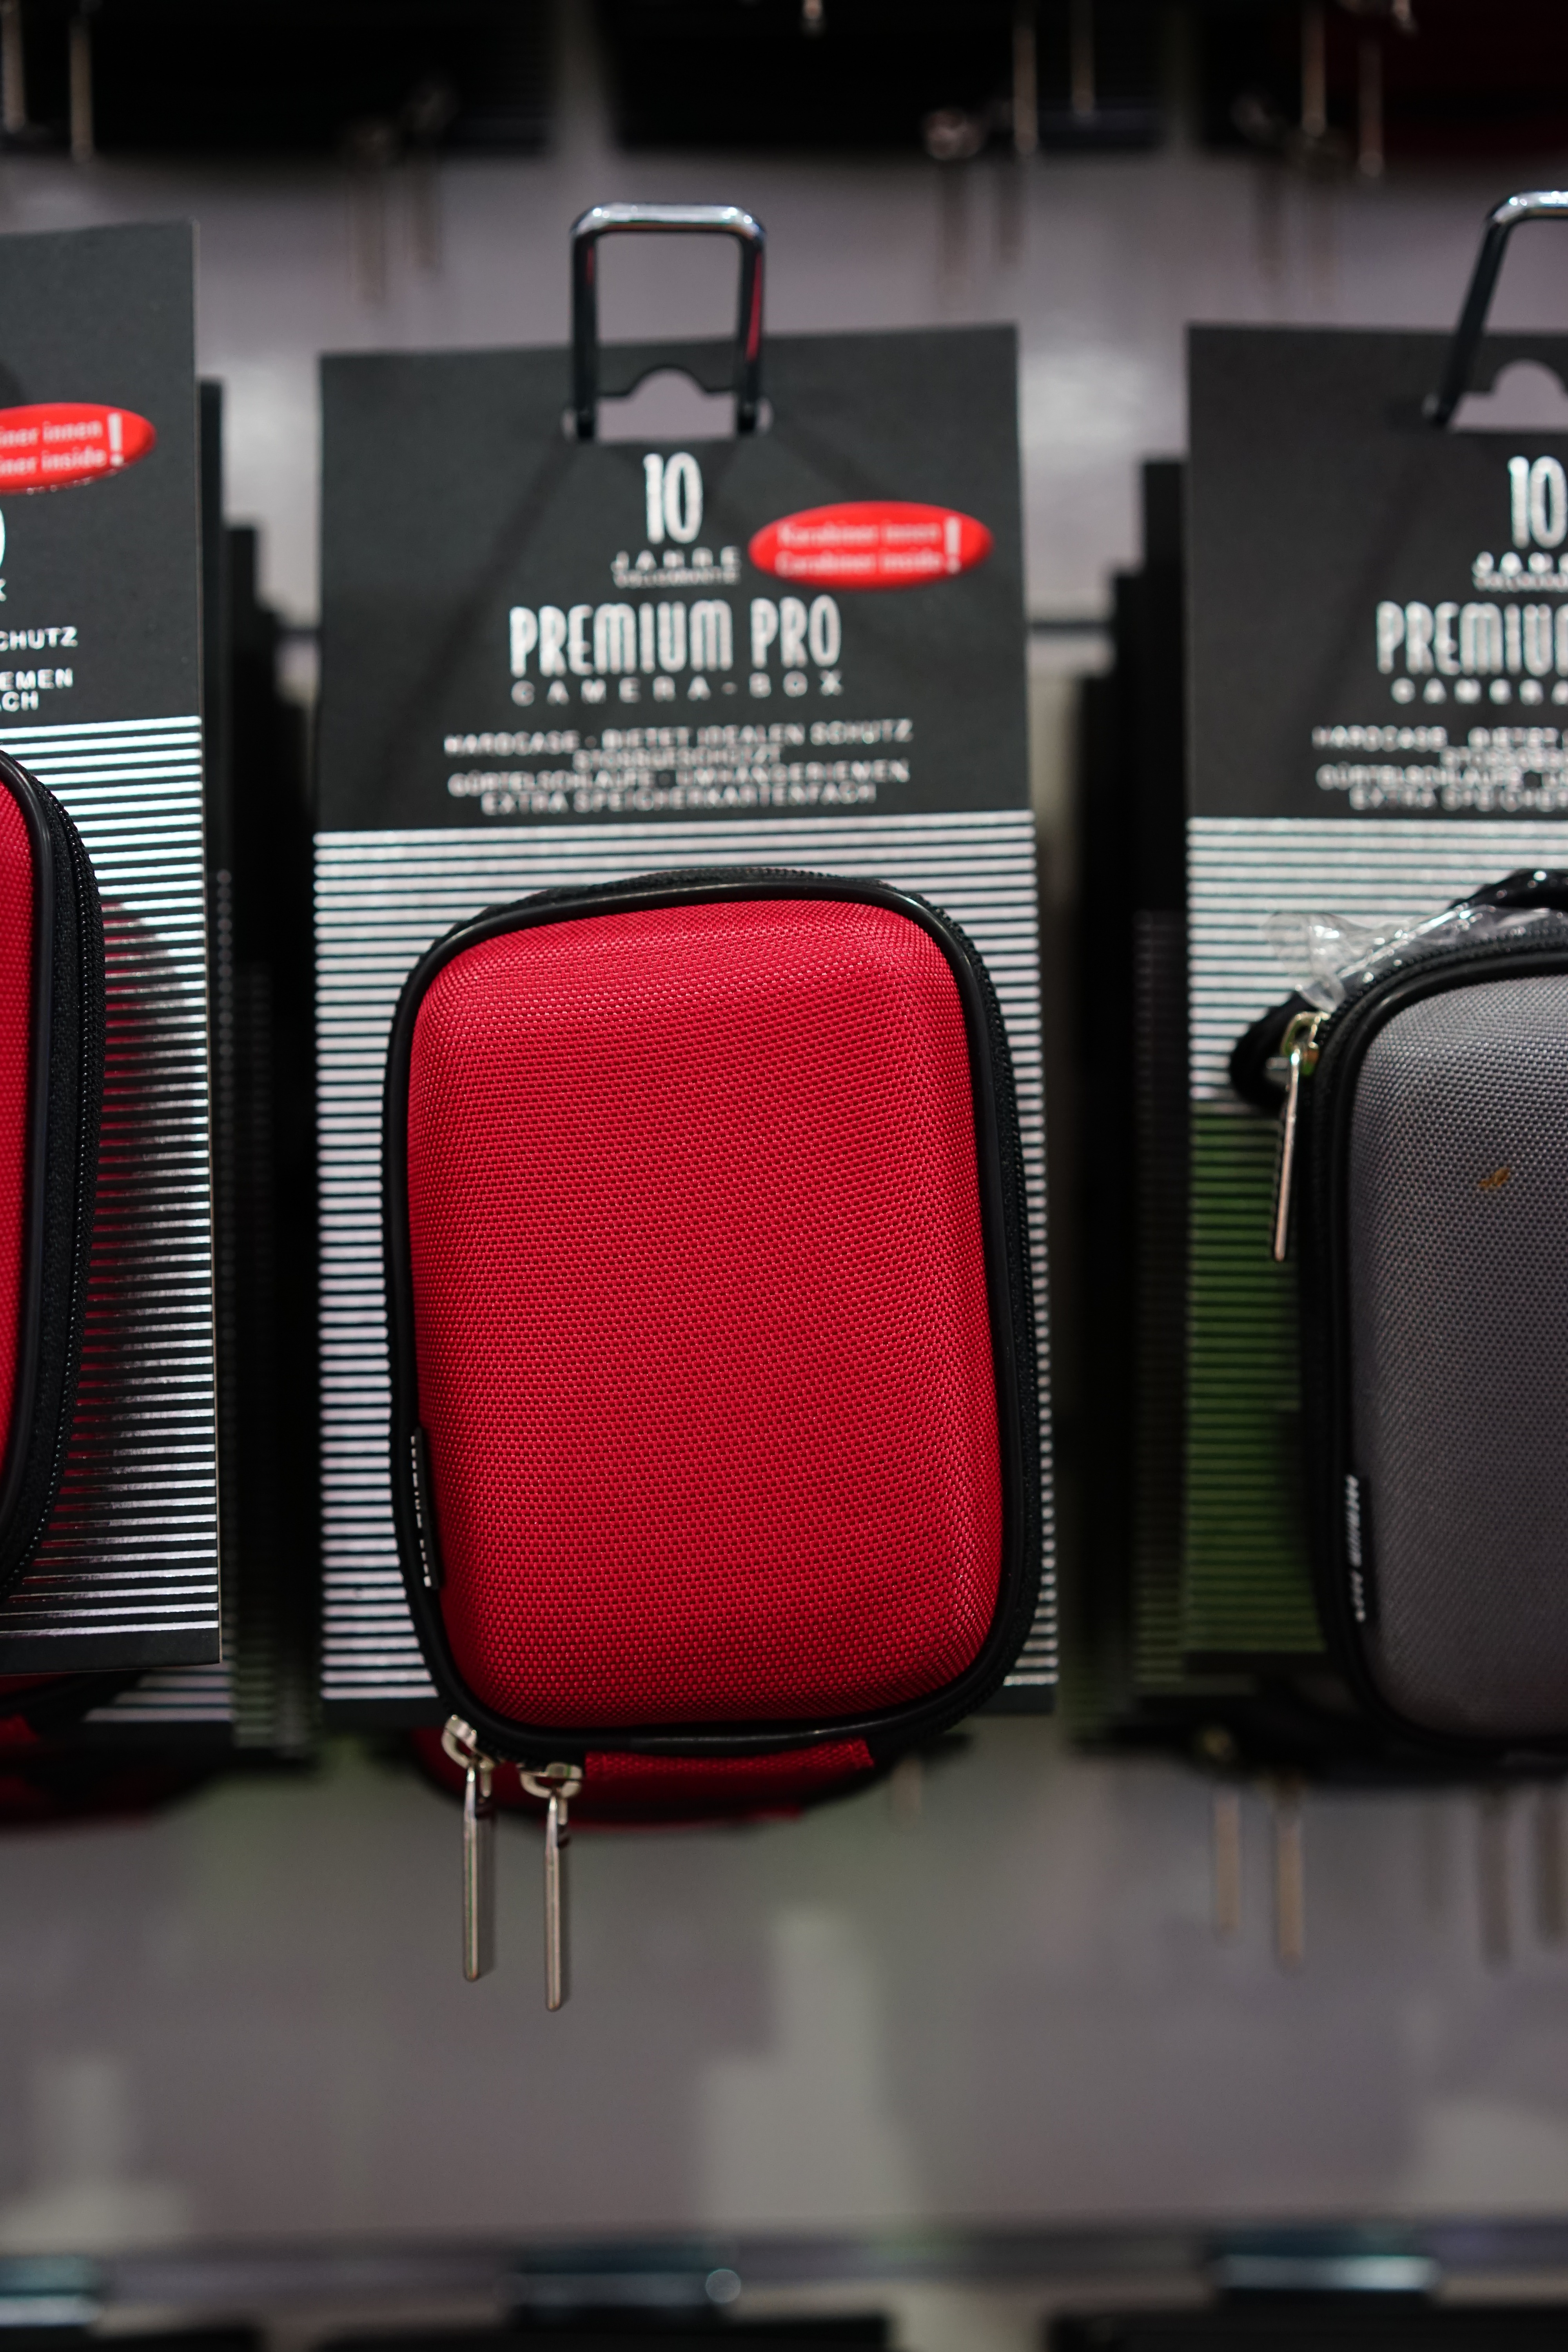
red, color, bag, gadget, black, brand, design, case, camera bag, zip, photo bag, fotoetui, camera pouch